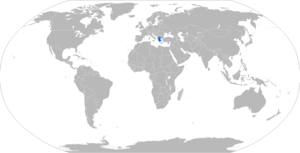
Léonidas 2 est un Véhicule de combat d'infanterie grec.